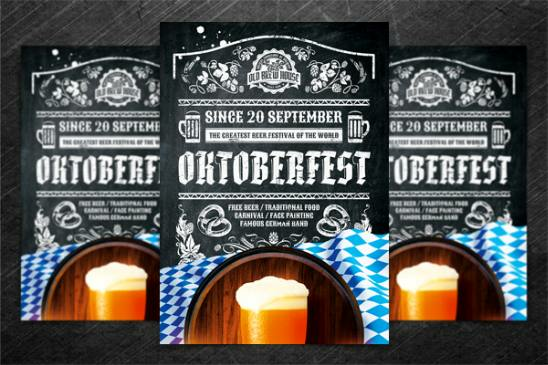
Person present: No